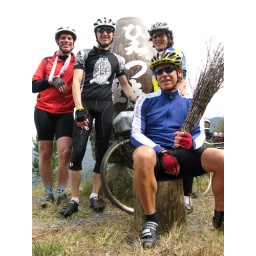
Day three of epic 7 day cross Kyushu bike adventure. The peak of some random 600-800 meter pass in Kyushu Japan.